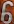
Number: 6